Chaand Raat

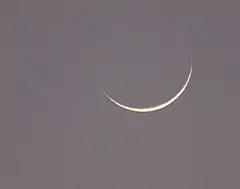
A crescent moon marking the beginning of the Eid al-Fitr in 2020

Chaand Raat is a South Asian Cultural observance on the eve of the festival of Eid al-Fitr; it can also mean a night with a new moon for the new Islamic month Shawwal. Chaand Raat is a time of celebration when families and friends gather in open areas at the end of the last day of Ramadan to spot the new moon, which signals the arrival of the Islamic month of Shawwal and the day of Eid. Once the moon is sighted, people wish each other "Eid Mubarak" ("Blessings of the Eid day"). Women and girls decorate their hands with mehndi (henna), and people prepare desserts for the next day of Eid and do last rounds of shopping. City streets have a festive look, and brightly decorated malls and markets remain open late into the night. "Chaand Raat" is celebrated festively and passionately by Muslims (and occasionally non-Muslims as well) all over South Asia, and in socio-cultural significance, is comparable to Christmas Eve.